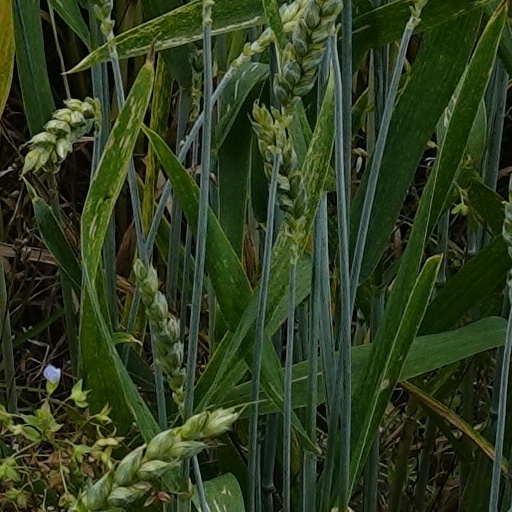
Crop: wheat